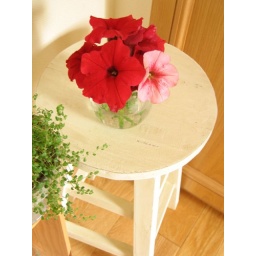
I am loitering with the flower bowl in my house....:) ~petunias from my small flower bed~